Antonio Giovinazzi

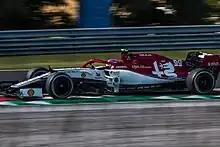
Giovinazzi at the 2019 Hungarian Grand Prix.

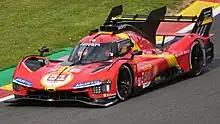
#51 Ferrari 499P from Scuderia Ferrari driven by Antonio Giovinazzi, James Calado, and Alessandro Pier Guidi

Giovinazzi drove for Alfa Romeo during the season, partnering Kimi Räikkönen and replacing Marcus Ericsson, who became the team's reserve driver.